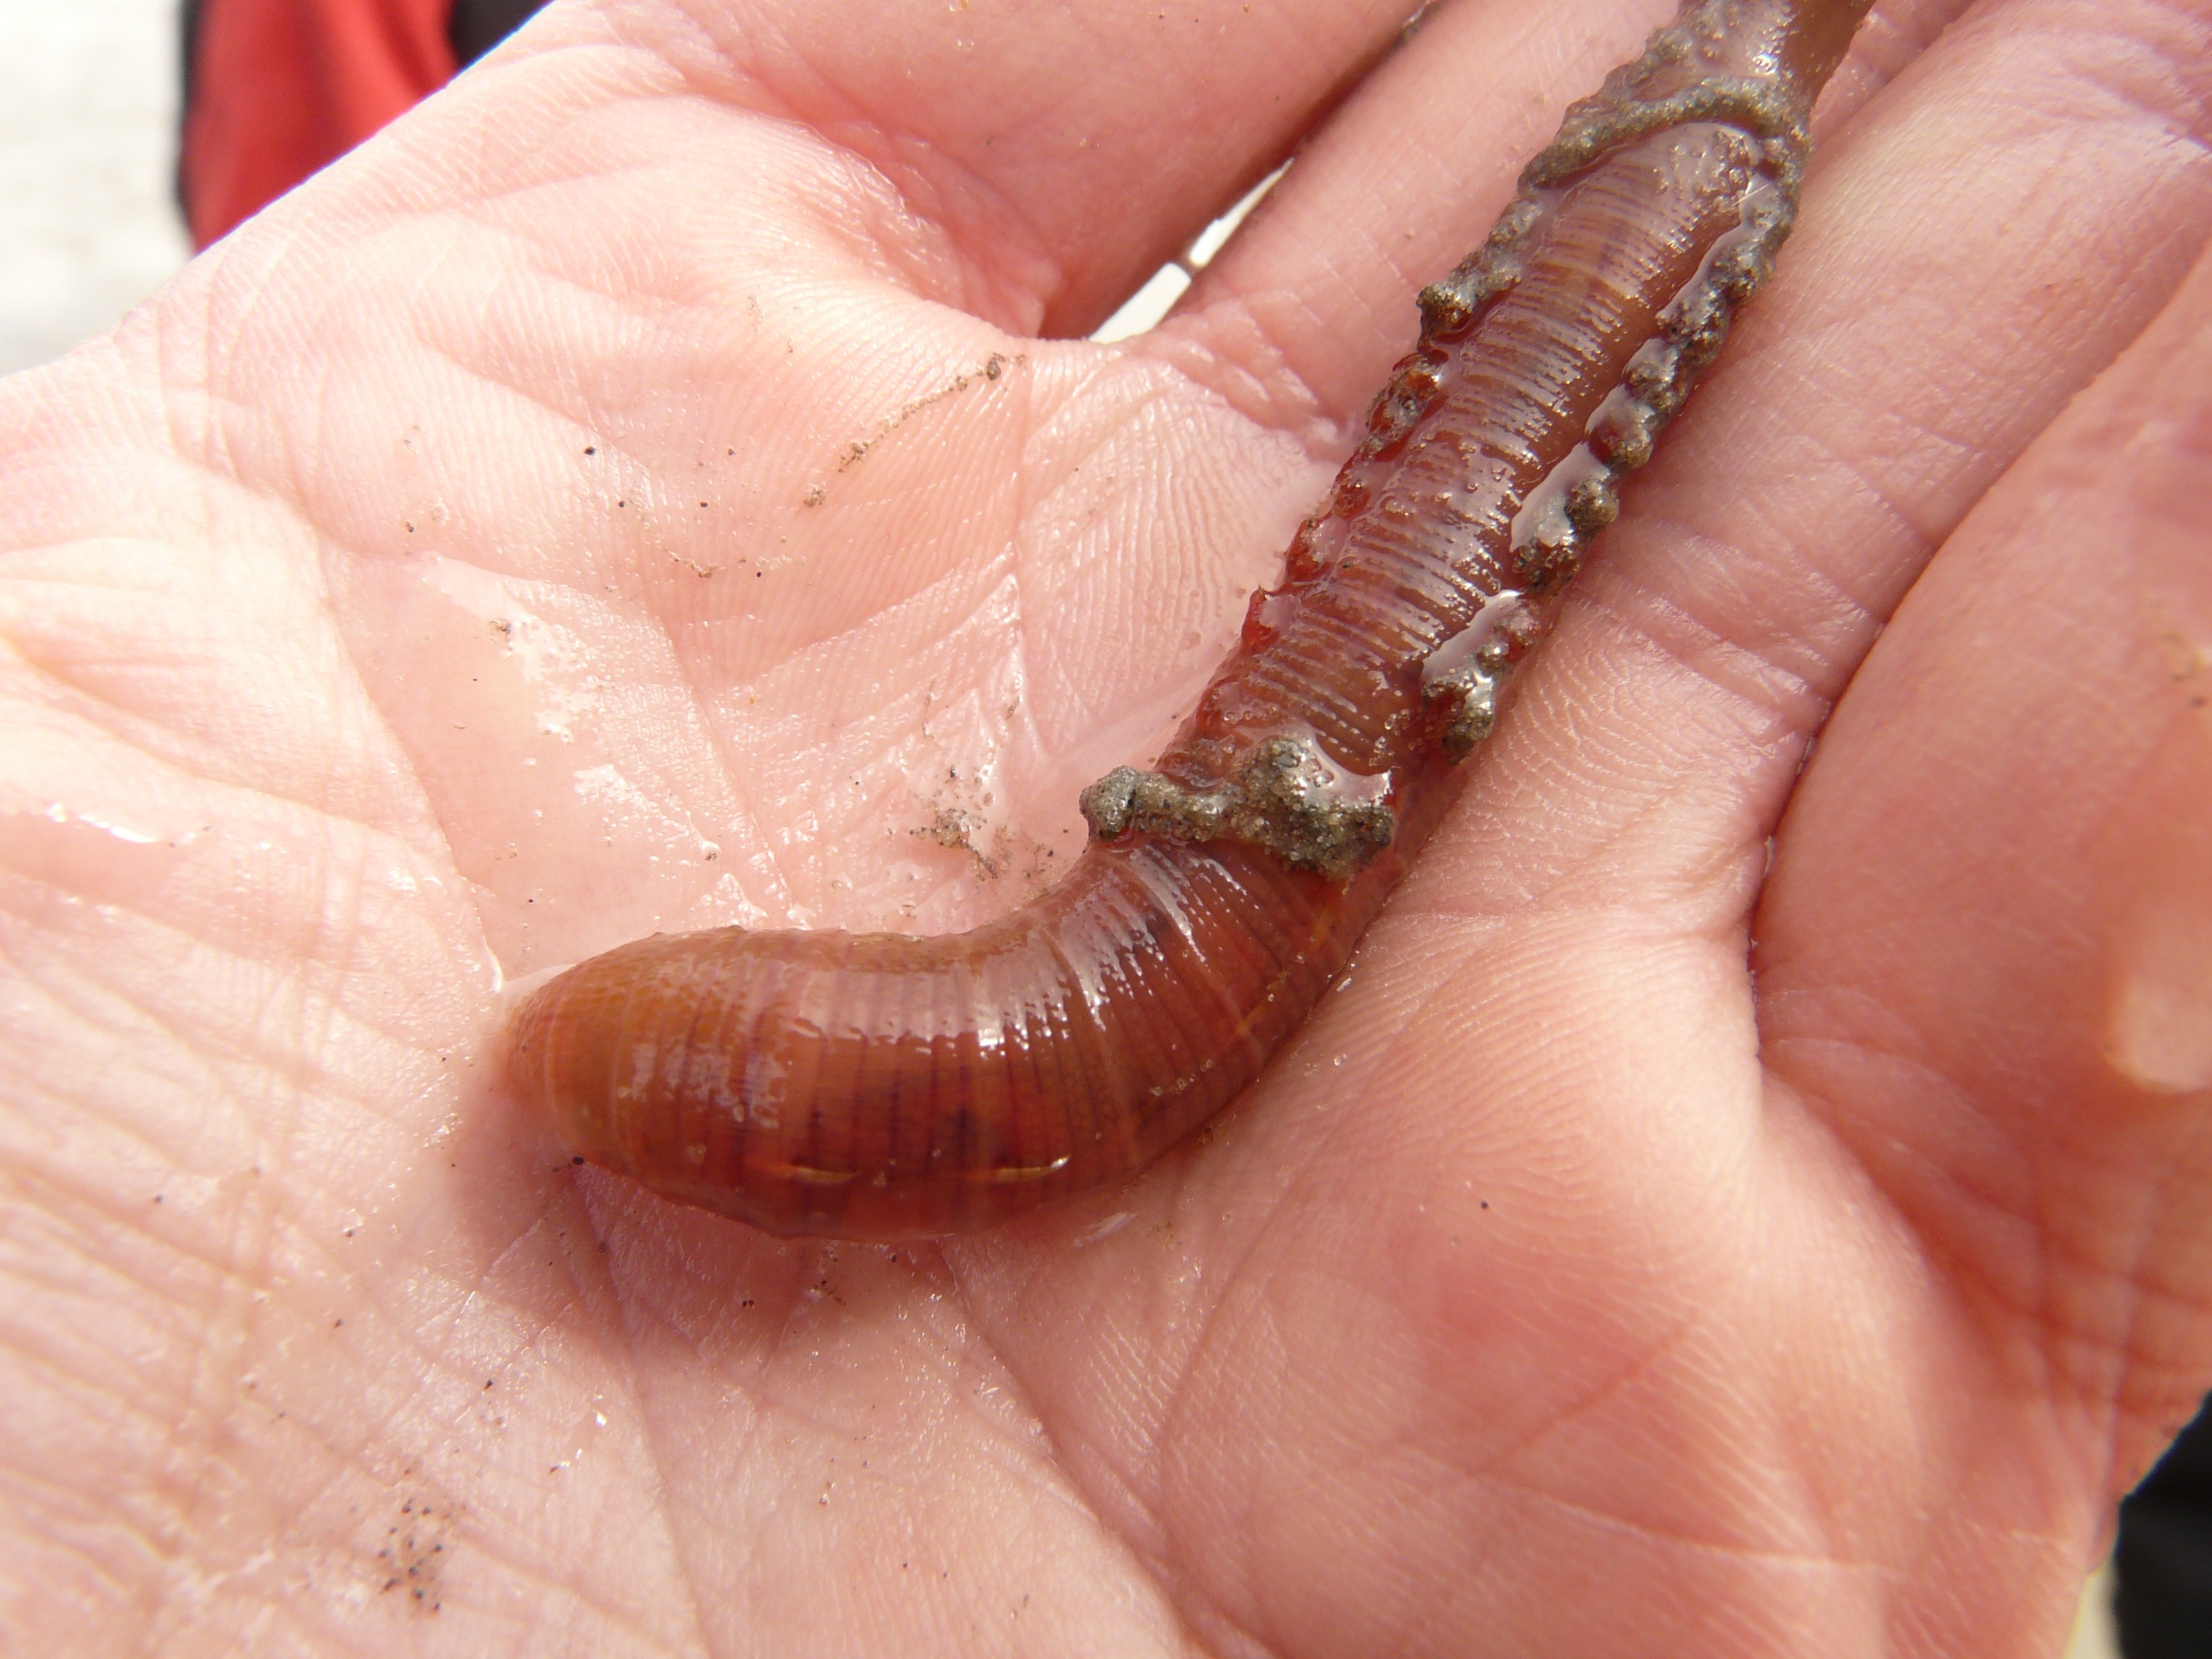
hand, finger, insect, fauna, invertebrate, close up, worm, north sea, slick, macro photography, wadden sea, watts, lugworm, ringed worm, sand worm, watts residents, arenicola marina, pier worm, polychaete